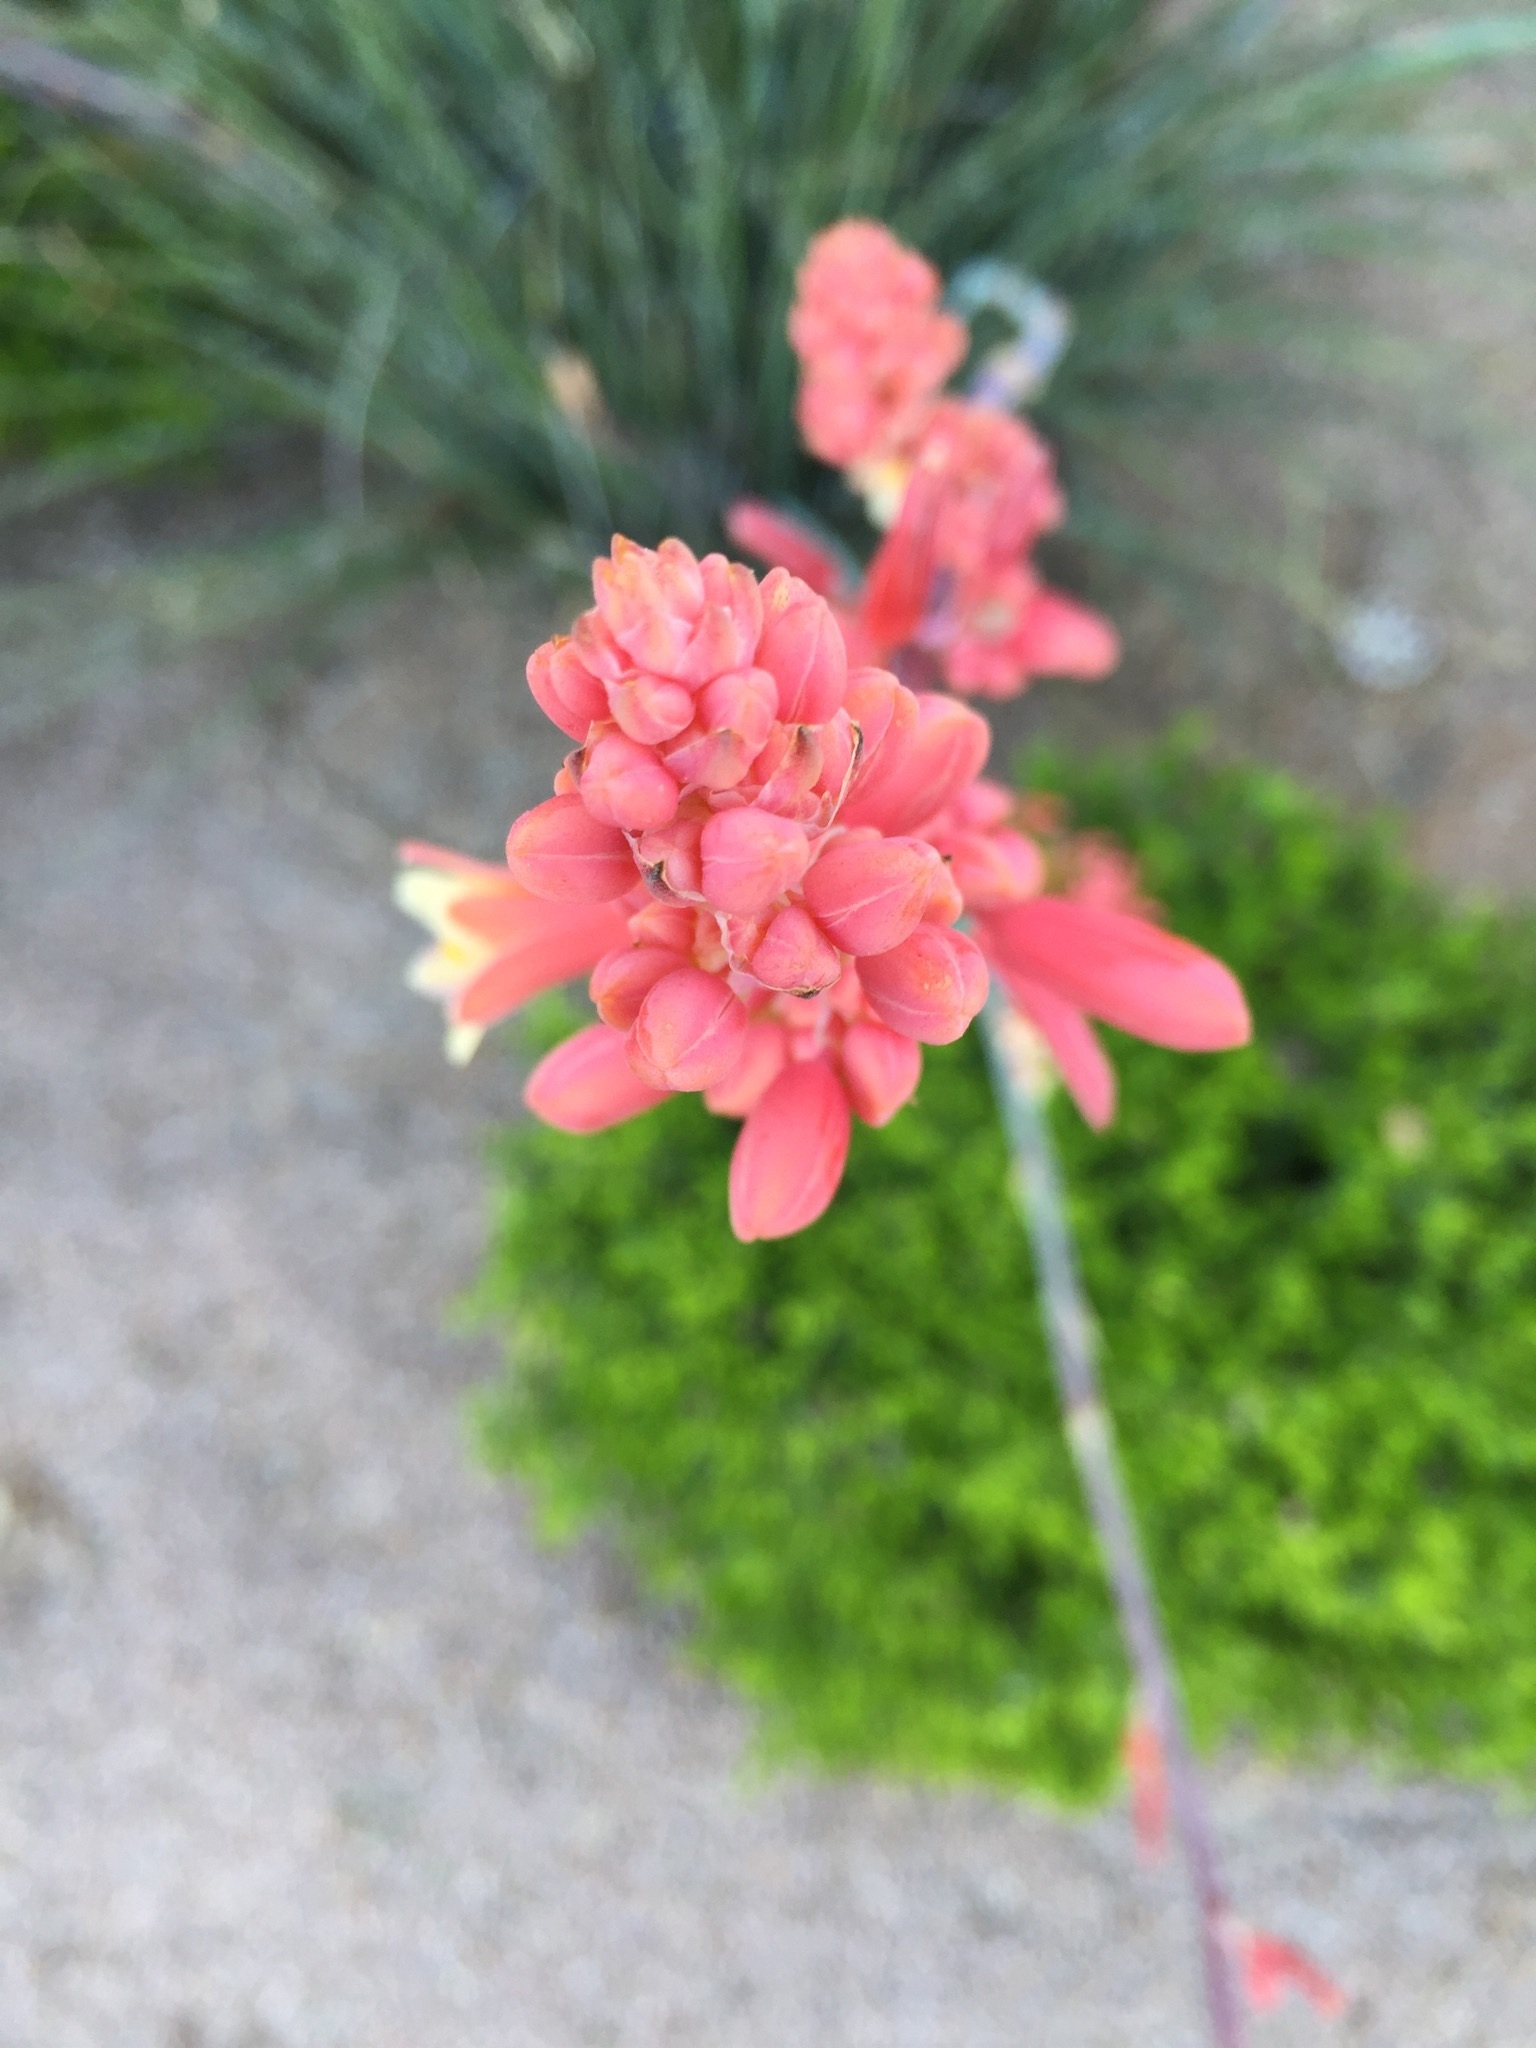
blossom, plant, leaf, flower, petal, botany, pink, flora, wildflower, shrub, macro photography, flowering plant, land plant